Keens Steakhouse

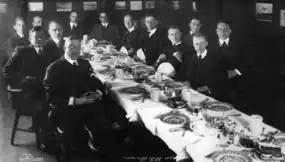
Patrons in 1910

Keens Steakhouse (formerly Keen’s English Chop House) is a steakhouse restaurant located at 72 West 36th Street (between Fifth Avenue and Sixth Avenue) in the Garment District in Manhattan, New York City. The restaurant houses more than 50,000 clay smoking pipes, making it one of the largest collections in the world.